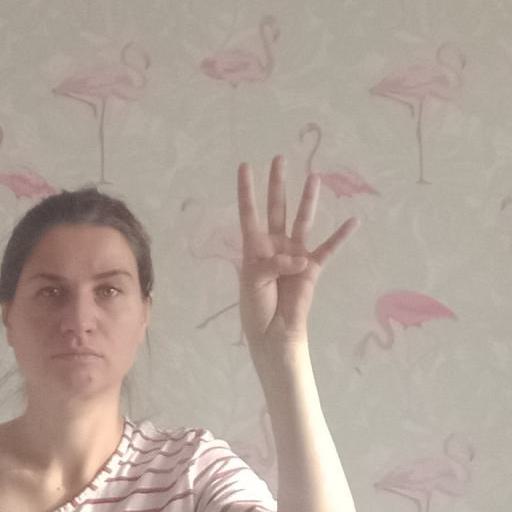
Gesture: four